Cardiff Bus Interchange

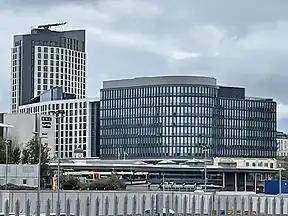
4 Central Square, includes Cardiff Bus Interchange on the ground floor with Legal & General offices above and Wood Street House residential tower block to the left.

In July 2019 it was announced that contracts had finally been signed between the Welsh Government, finance company Legal & General, and the developers Rightacres, to begin work constructing the scheme. Construction was expected to begin at the end of the year, after a major drain had been relocated.